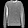
Label: Pullover